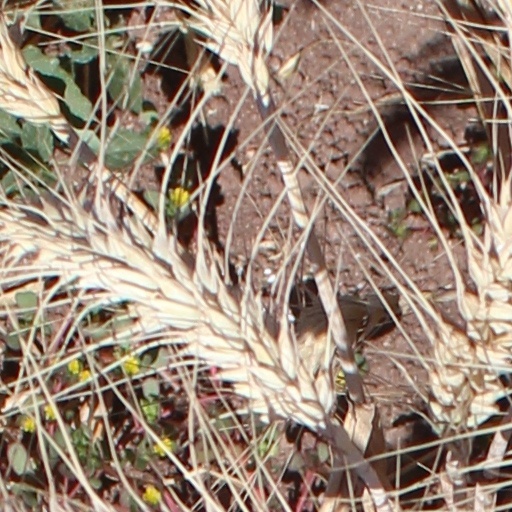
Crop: wheat